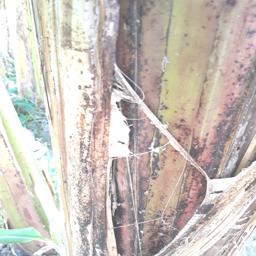
Label: BACTERIAL SOFT ROT